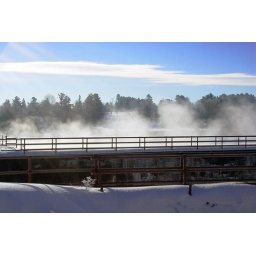
bridge walkway near river